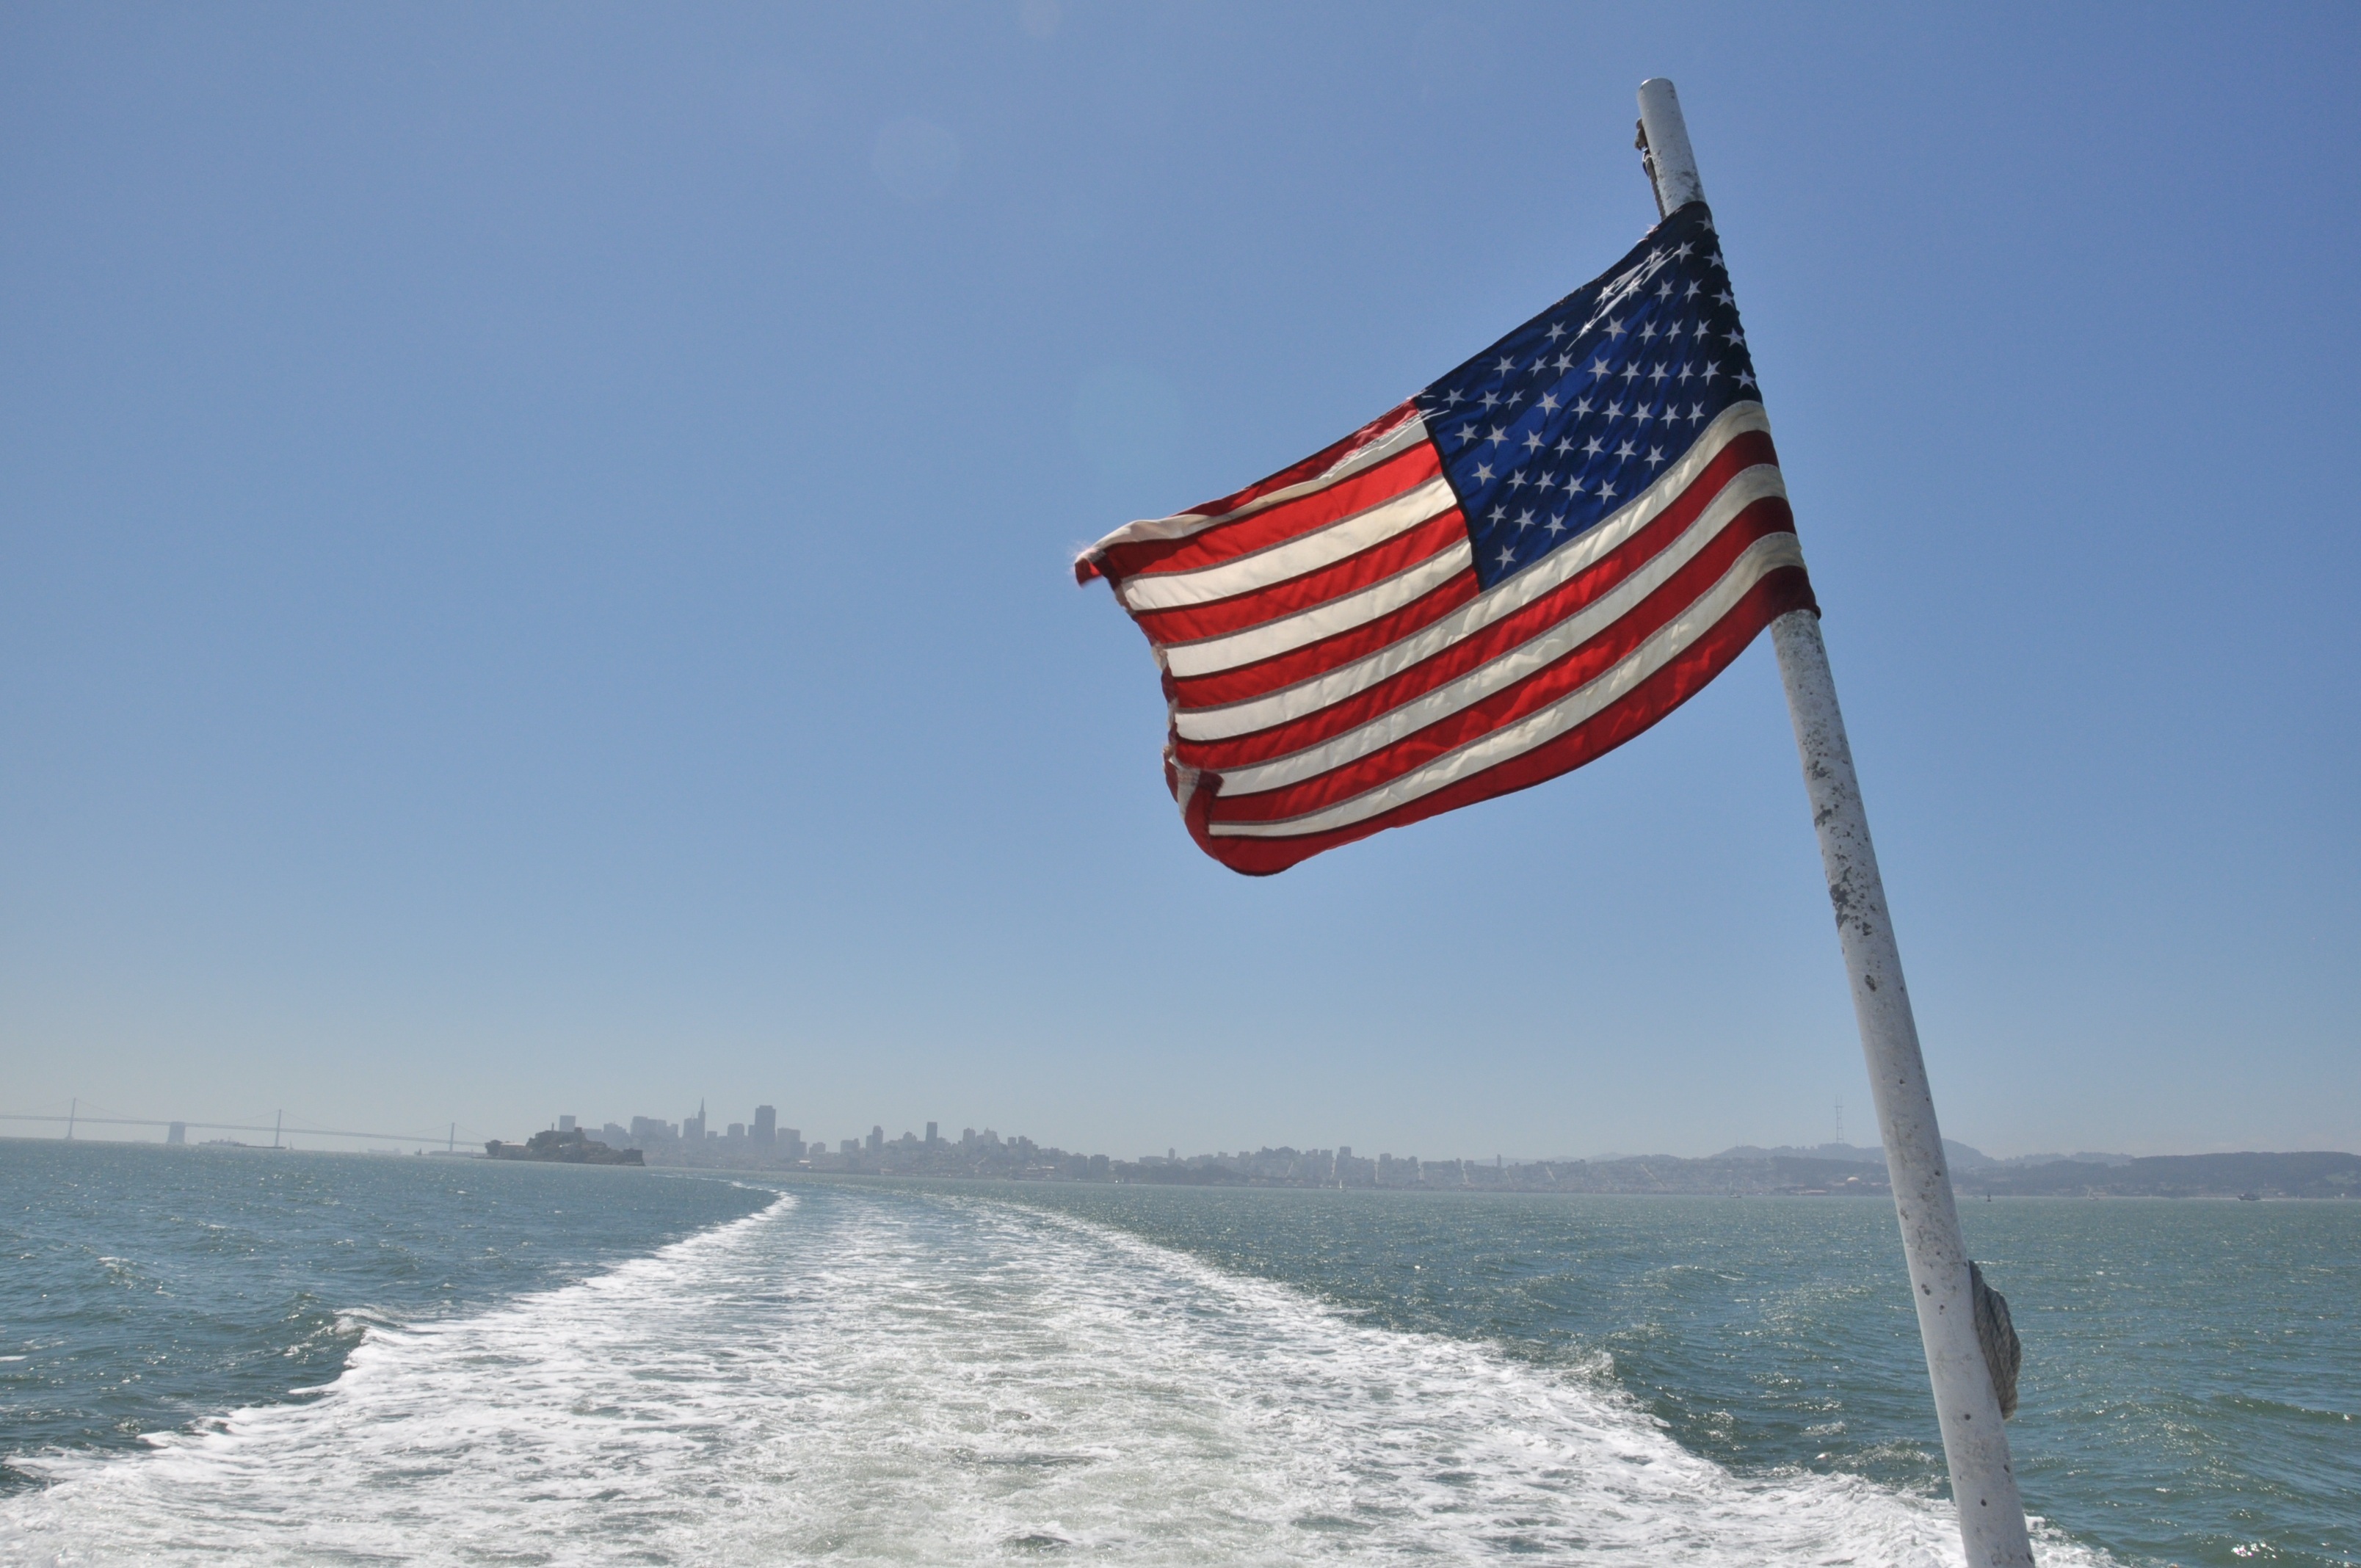
beach, sea, boat, wind, ship, vacation, vehicle, sailing, flag, usa, american flag, cruise, american, sail, patriotic, waving, flag of the united states